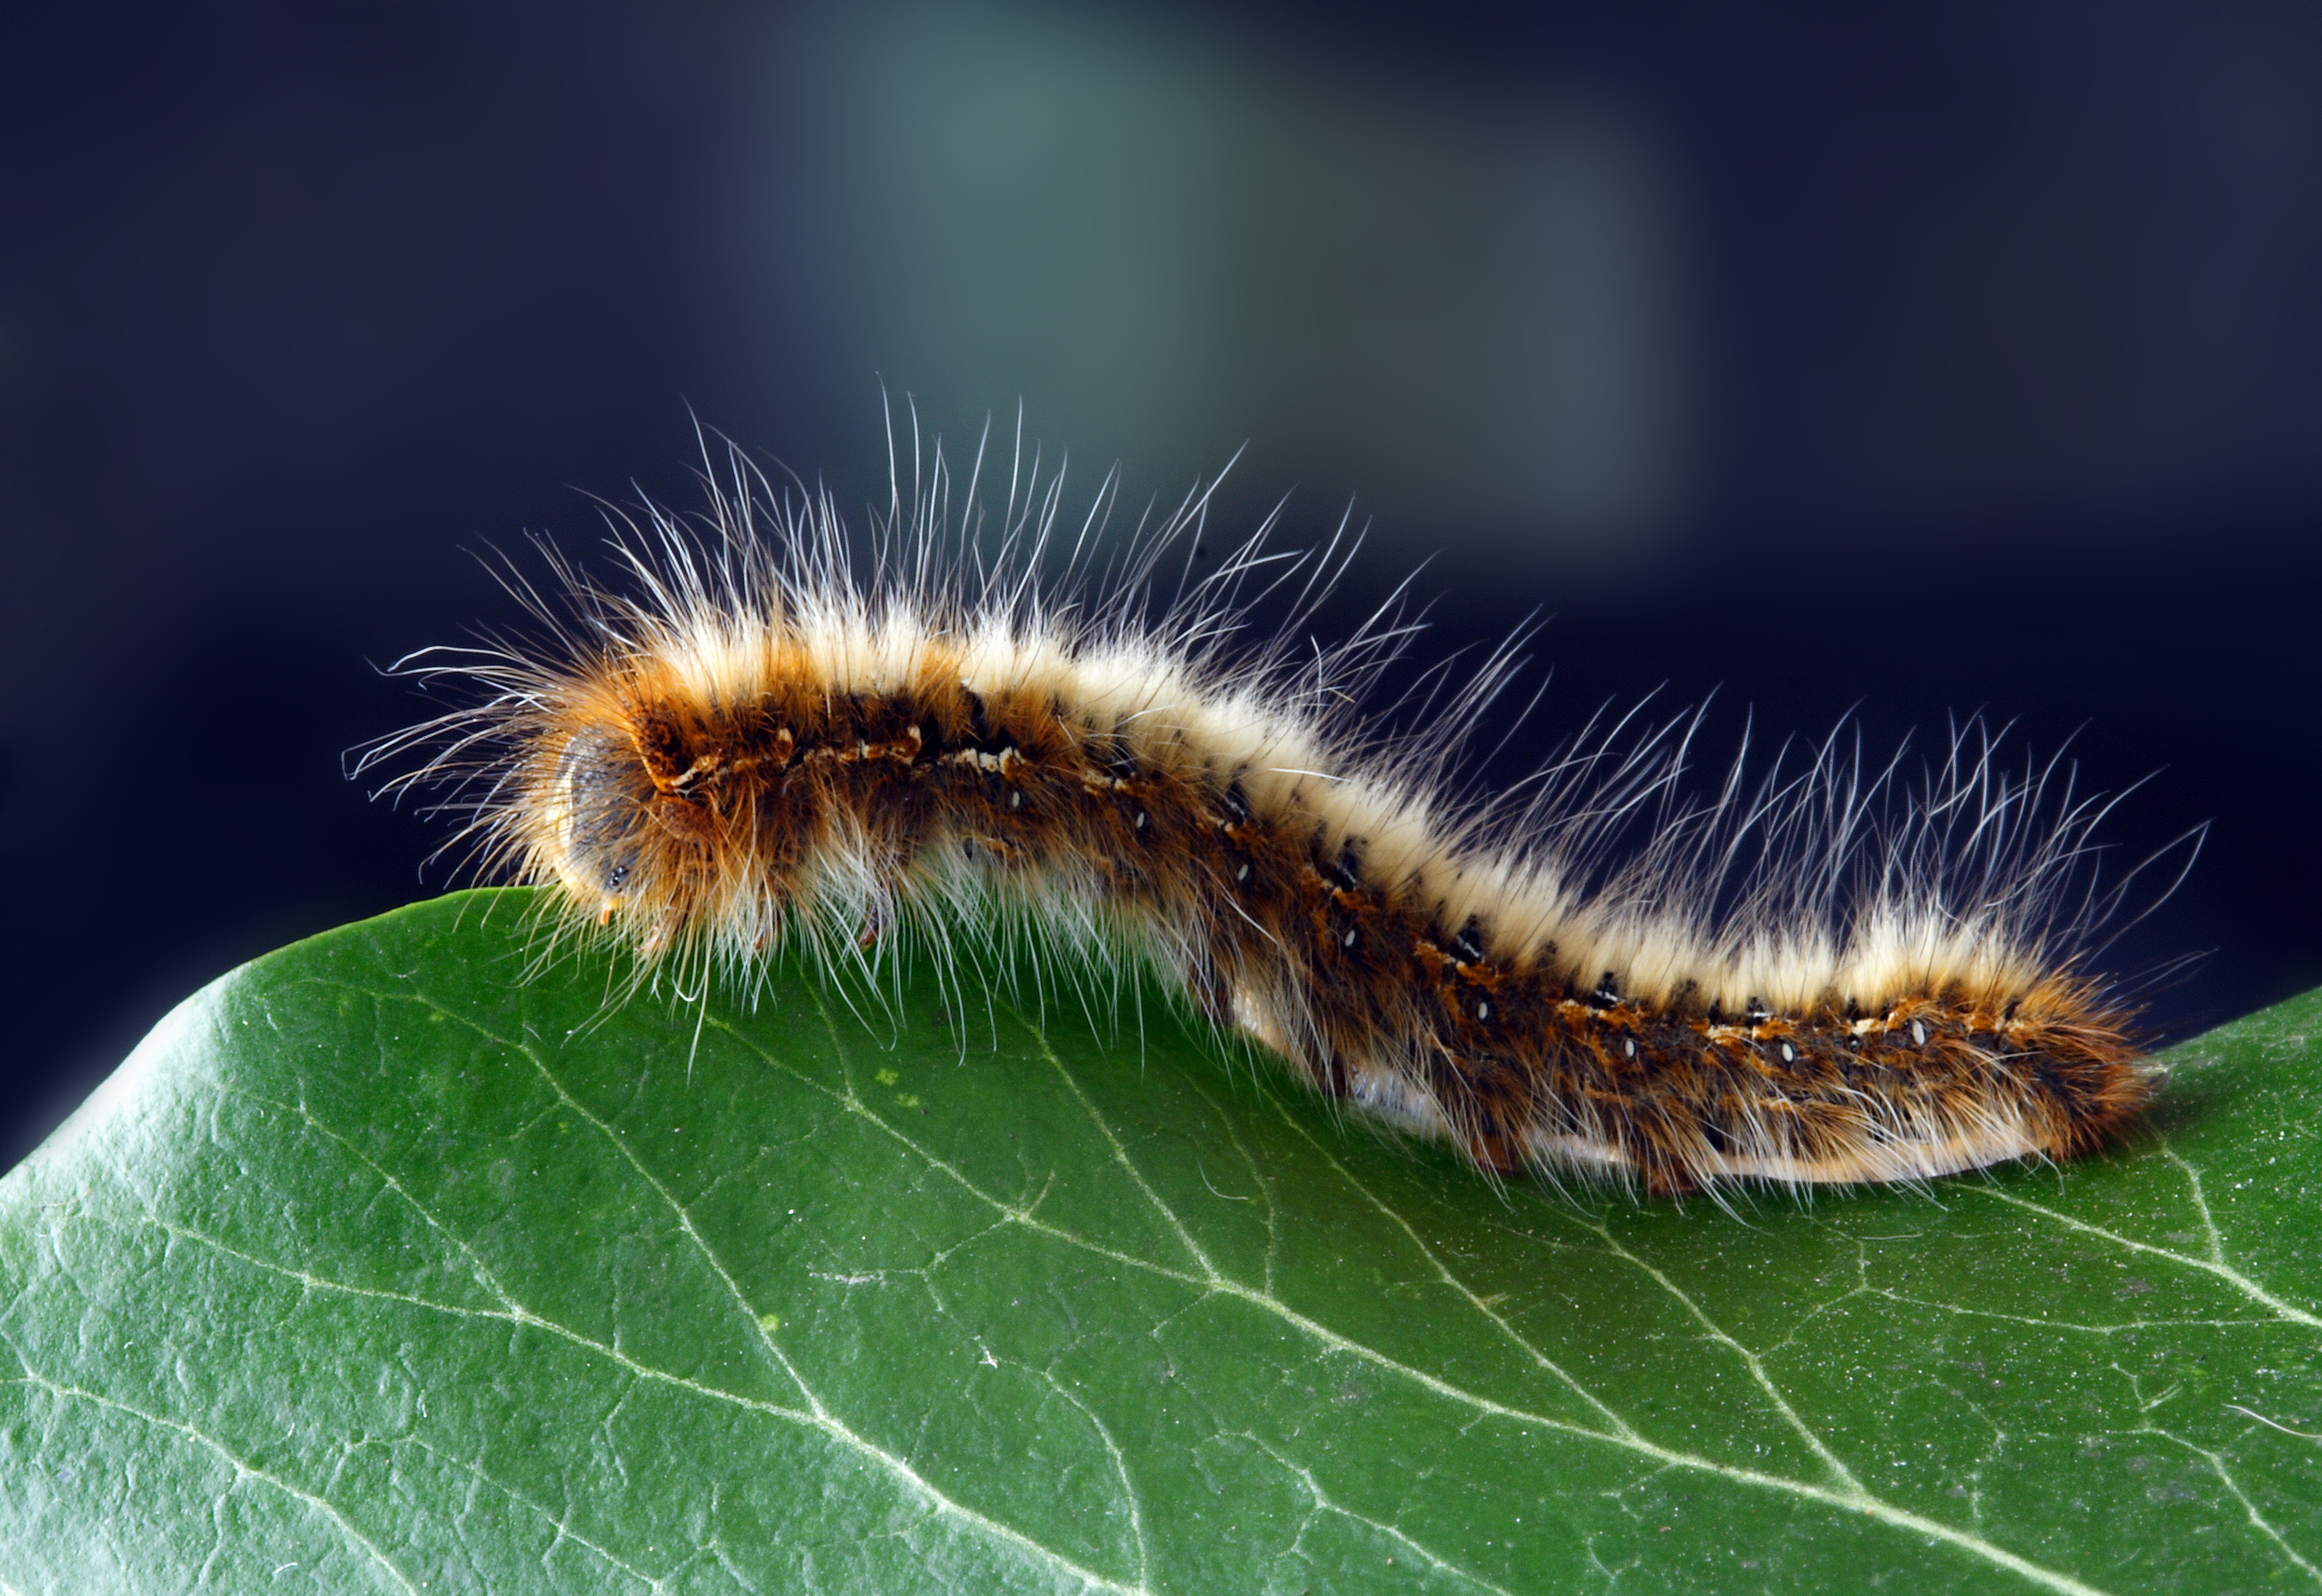
nature, spring, insect, macro, moth, fauna, invertebrate, caterpillar, close up, larva, macro photography, arthropod, plant stem, moths and butterflies